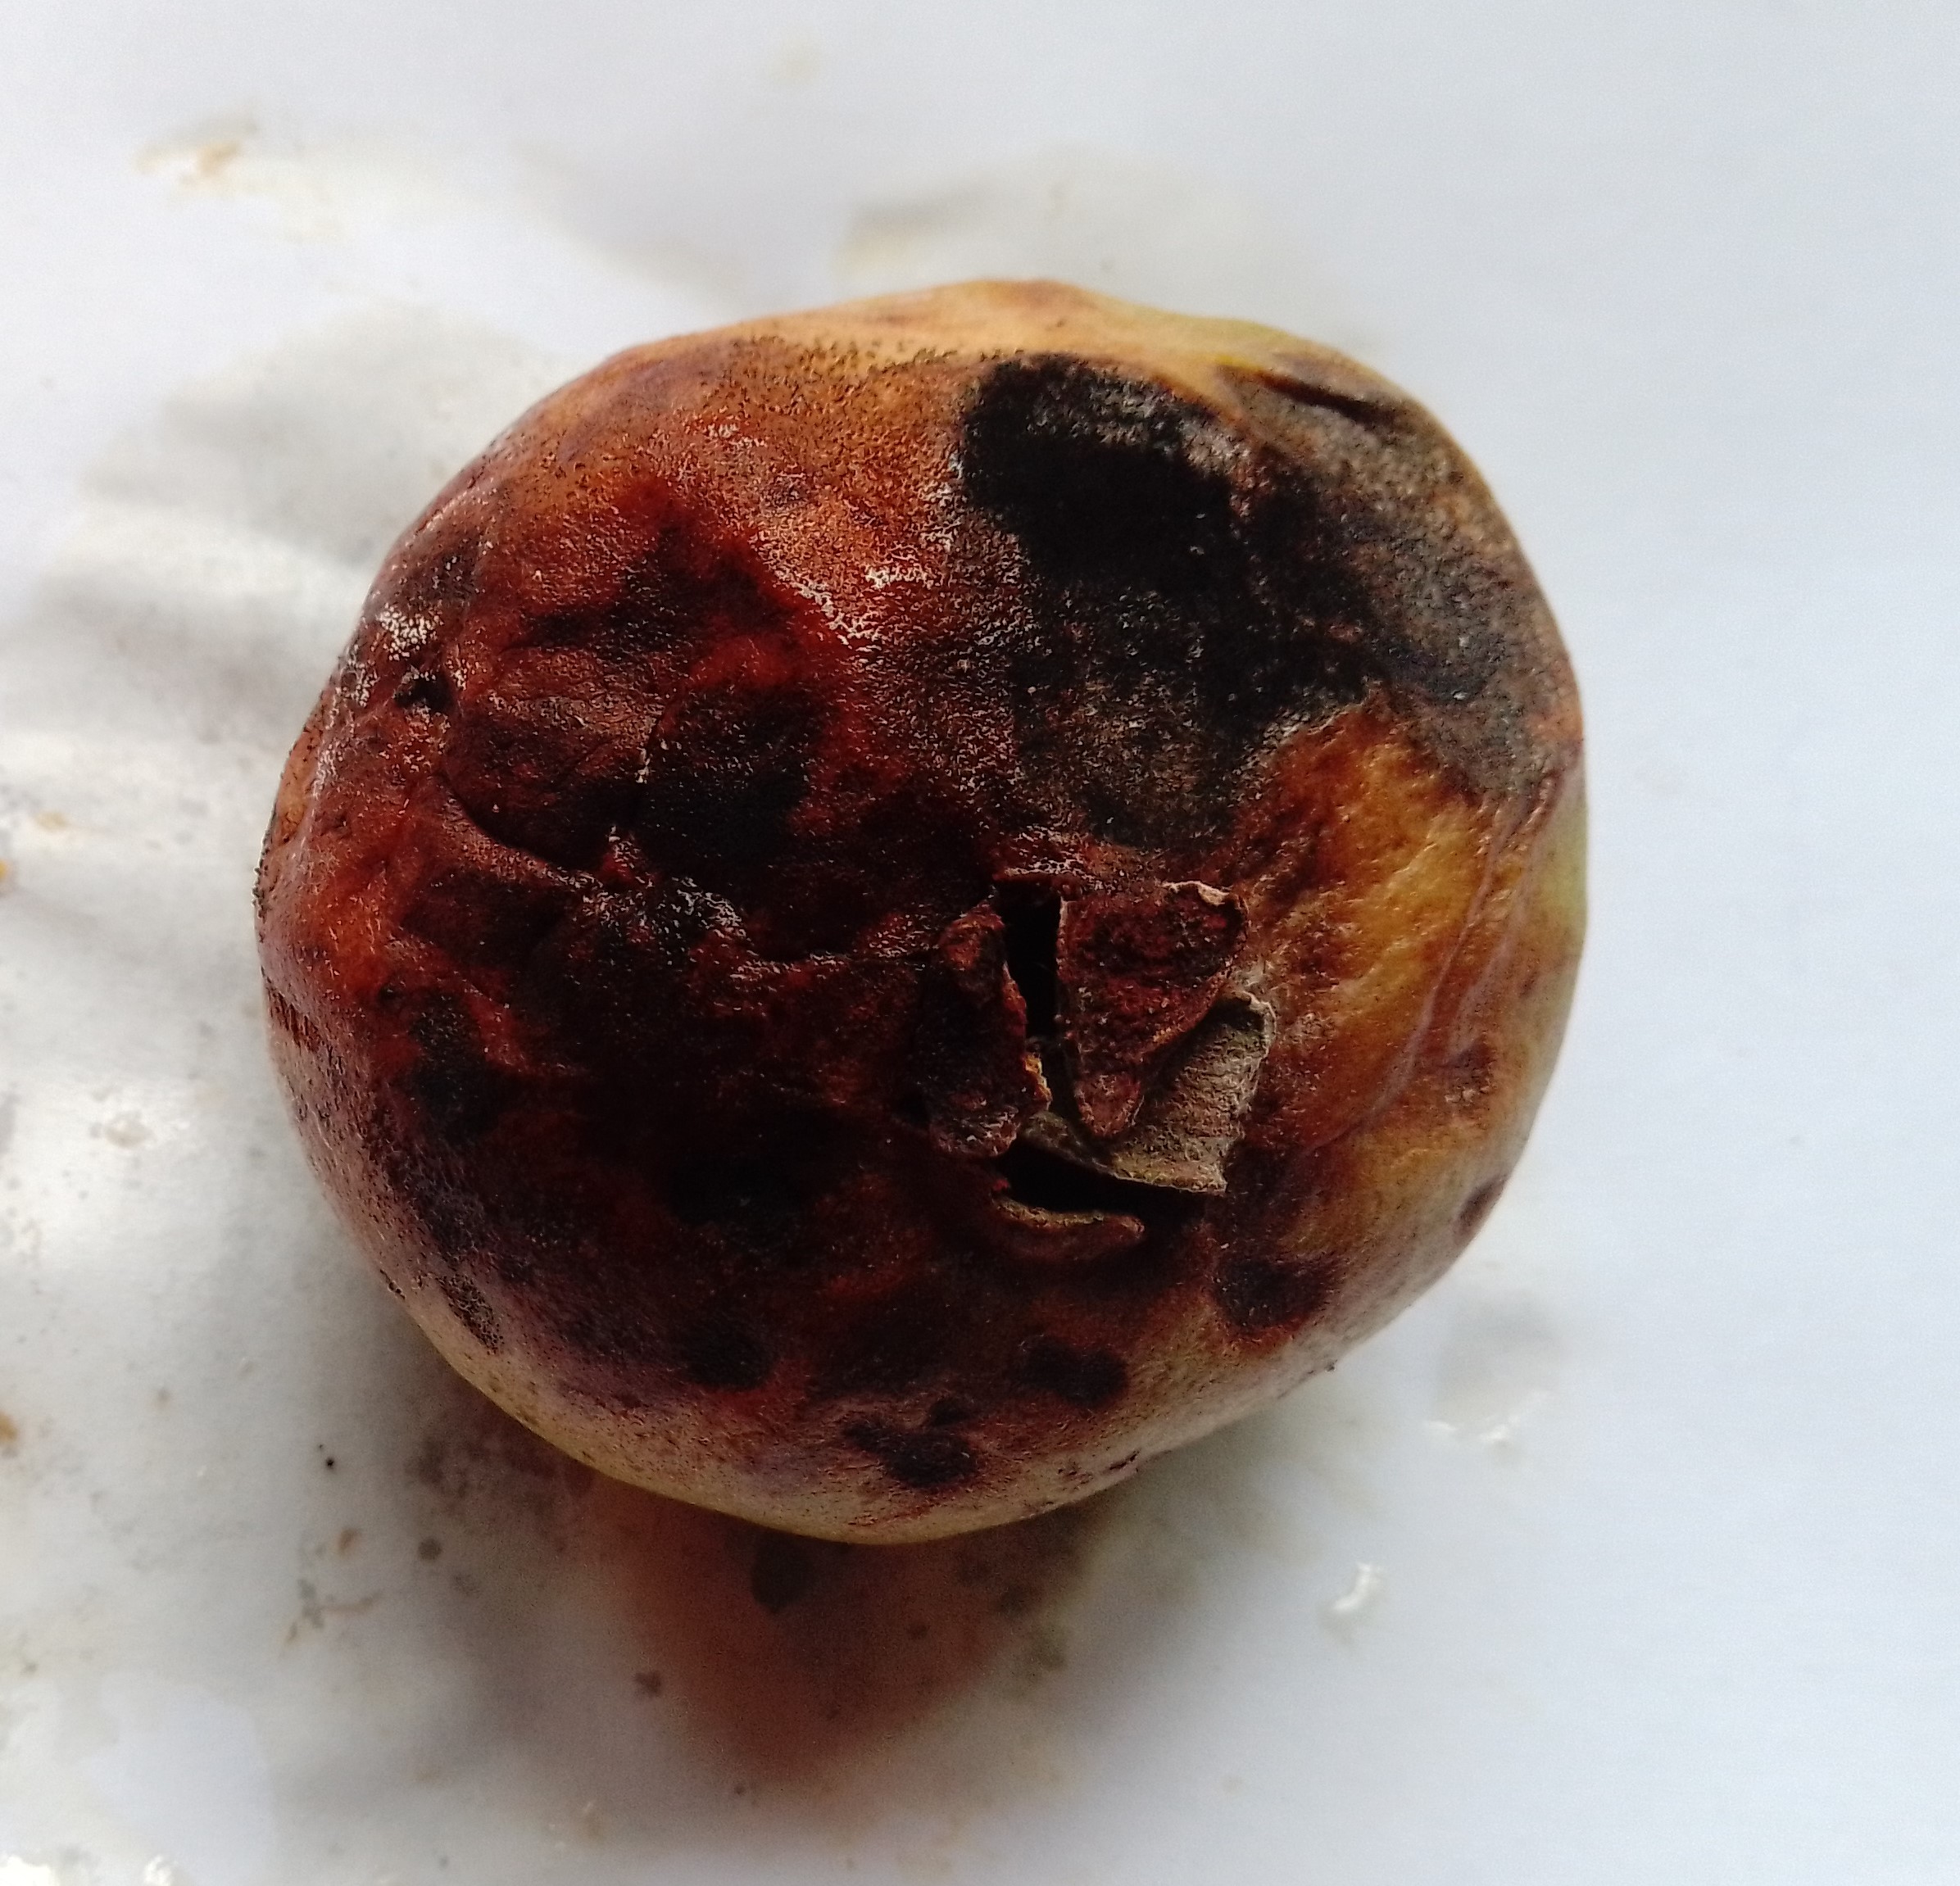
Fruit: guava
Condition: rotten